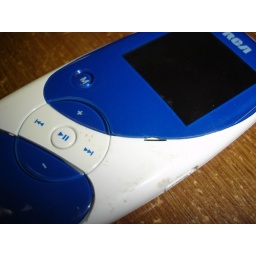
My Opal, an MP3 audio &amp;amp; video player made by RCA, melted in the back window of Zippy's car.